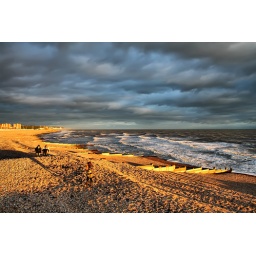
Strolling on the beach in golden evening light